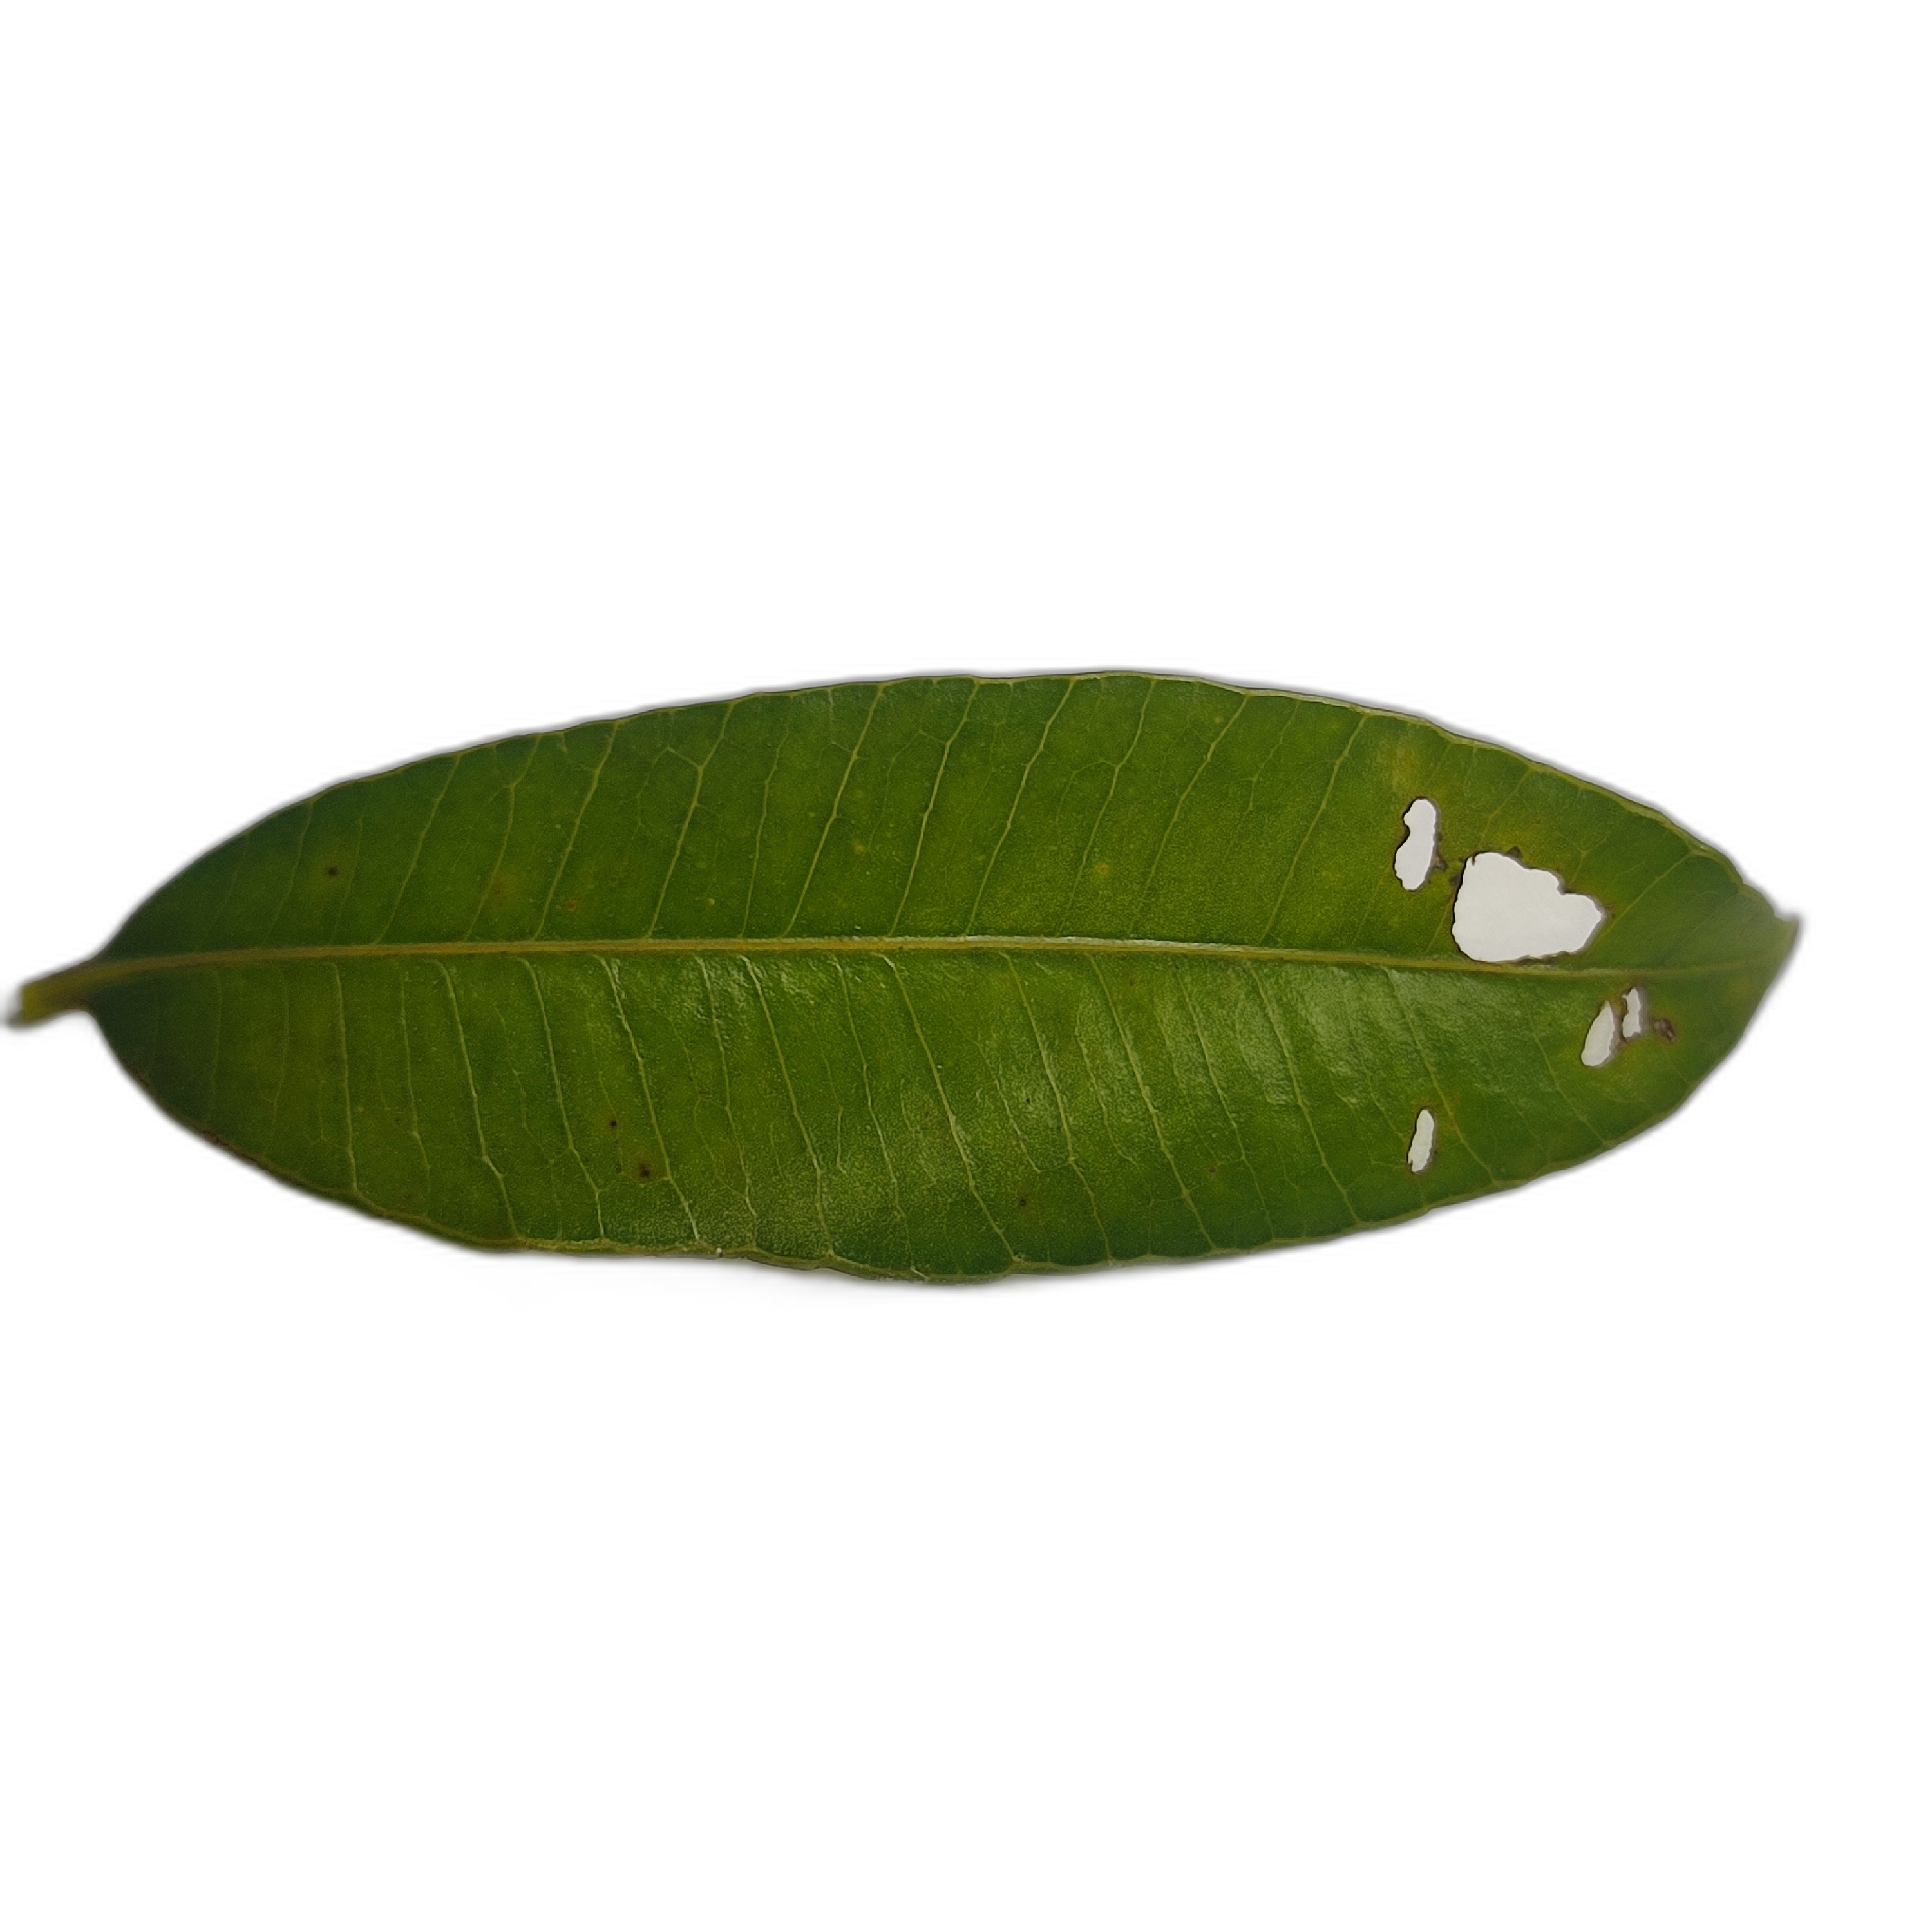
Label: not_healthy